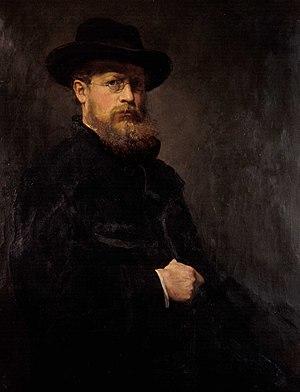
Marcus Frederik Steen Grønvold, né le 5 juillet 1845 à Bergen et mort le 10 octobre 1929, est un peintre norvégien. Il est un portraitiste réaliste et aussi un paysagiste.